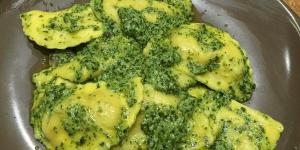
pasta rellena al pesto